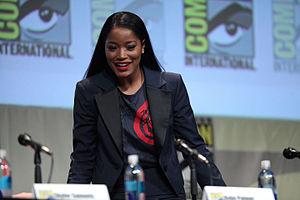
Lauren Keyana Palmer, est une actrice et chanteuse américaine de R&B et de pop, originaire de Harvey.